M62 motorway

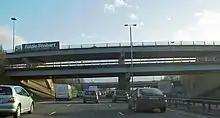
Stationary traffic at Lofthouse Interchange in March 2008

The section of the motorway between Gildersome and Lofthouse was built at the same time, resulting in the demolition of a significant proportion of the village of Tingley to build the eponymous interchange.